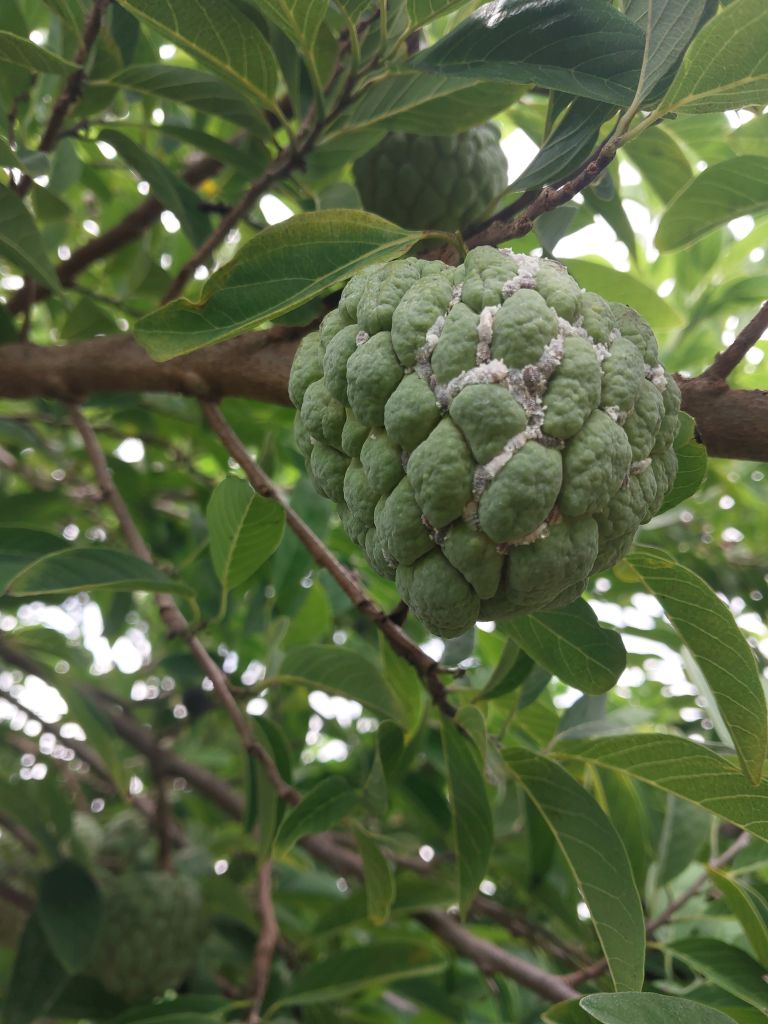
Disease label: Mealy Bug